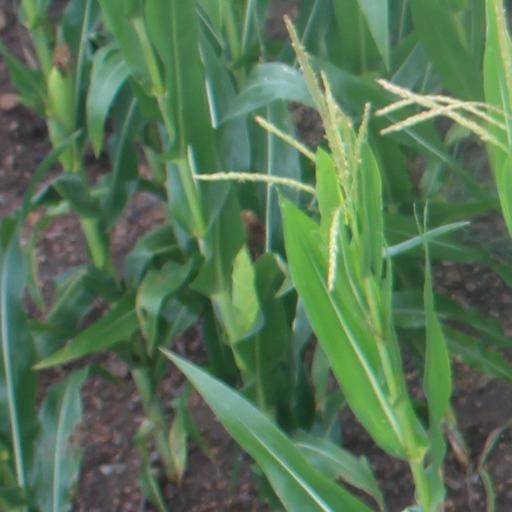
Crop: maize; corn